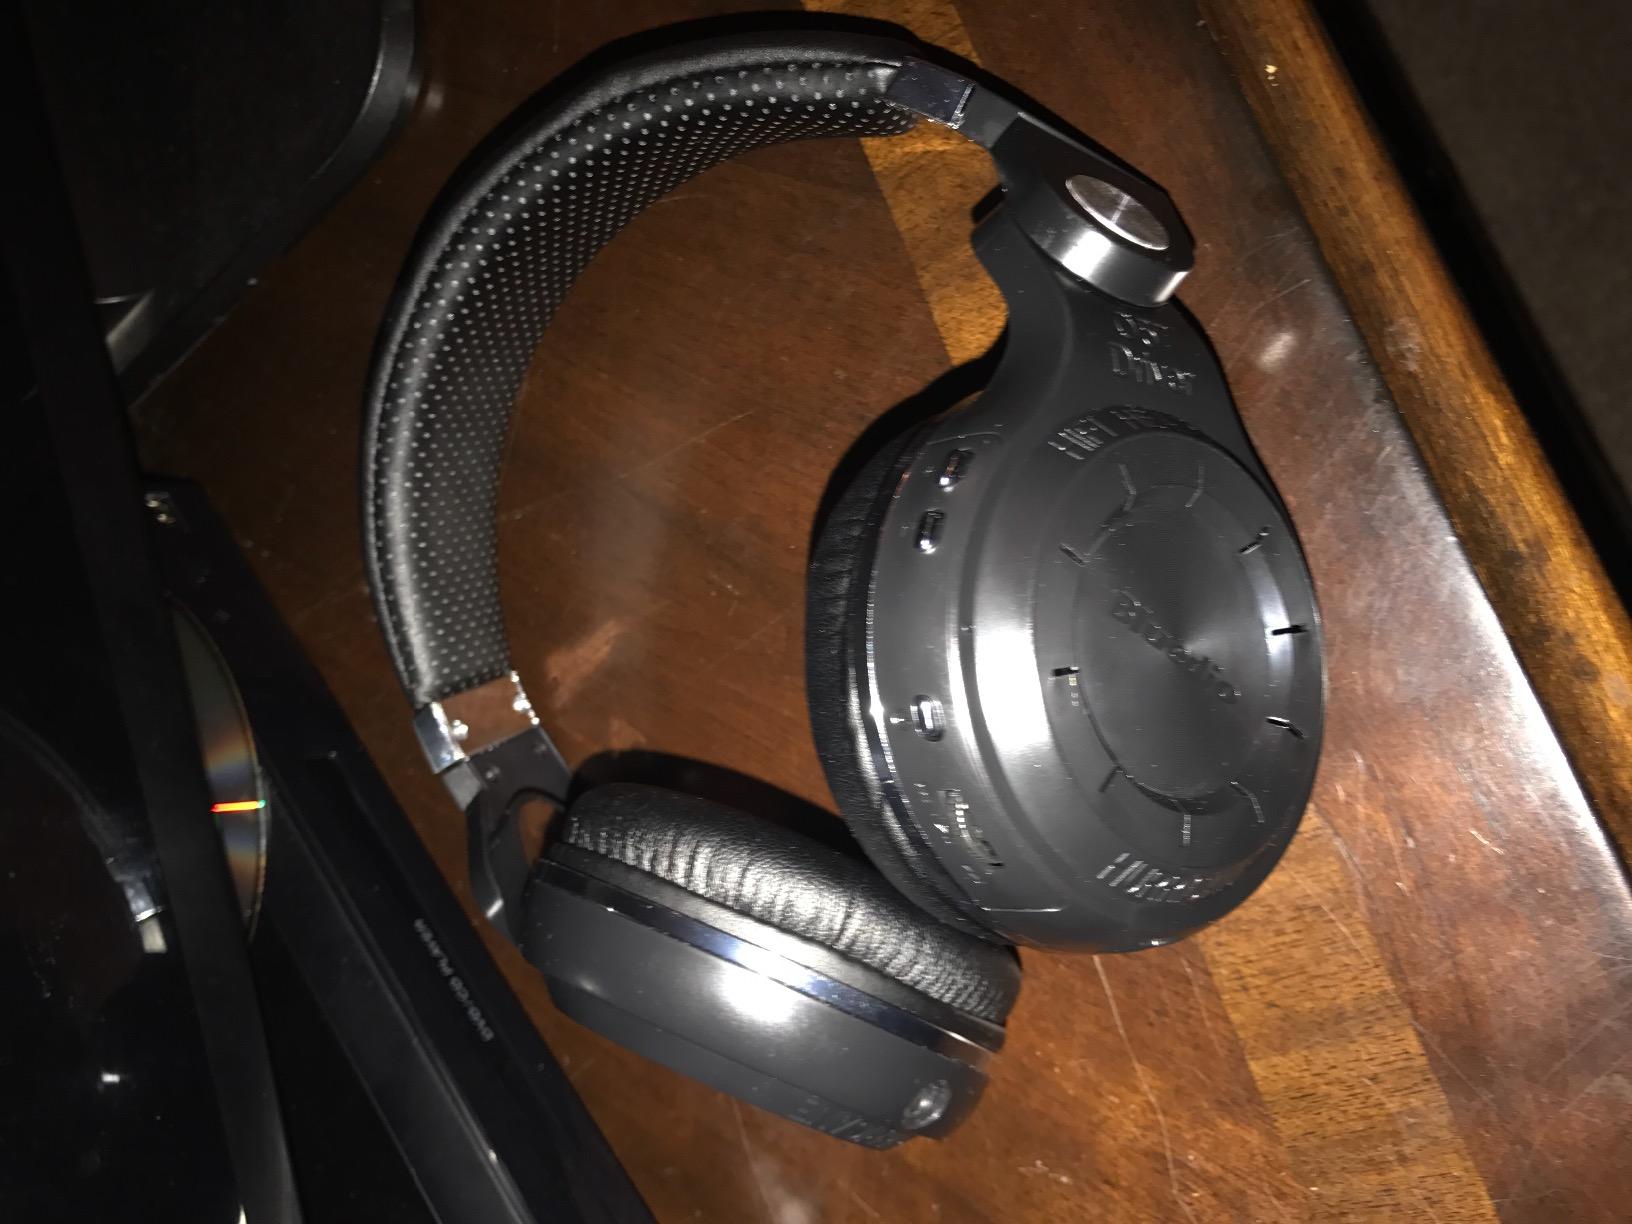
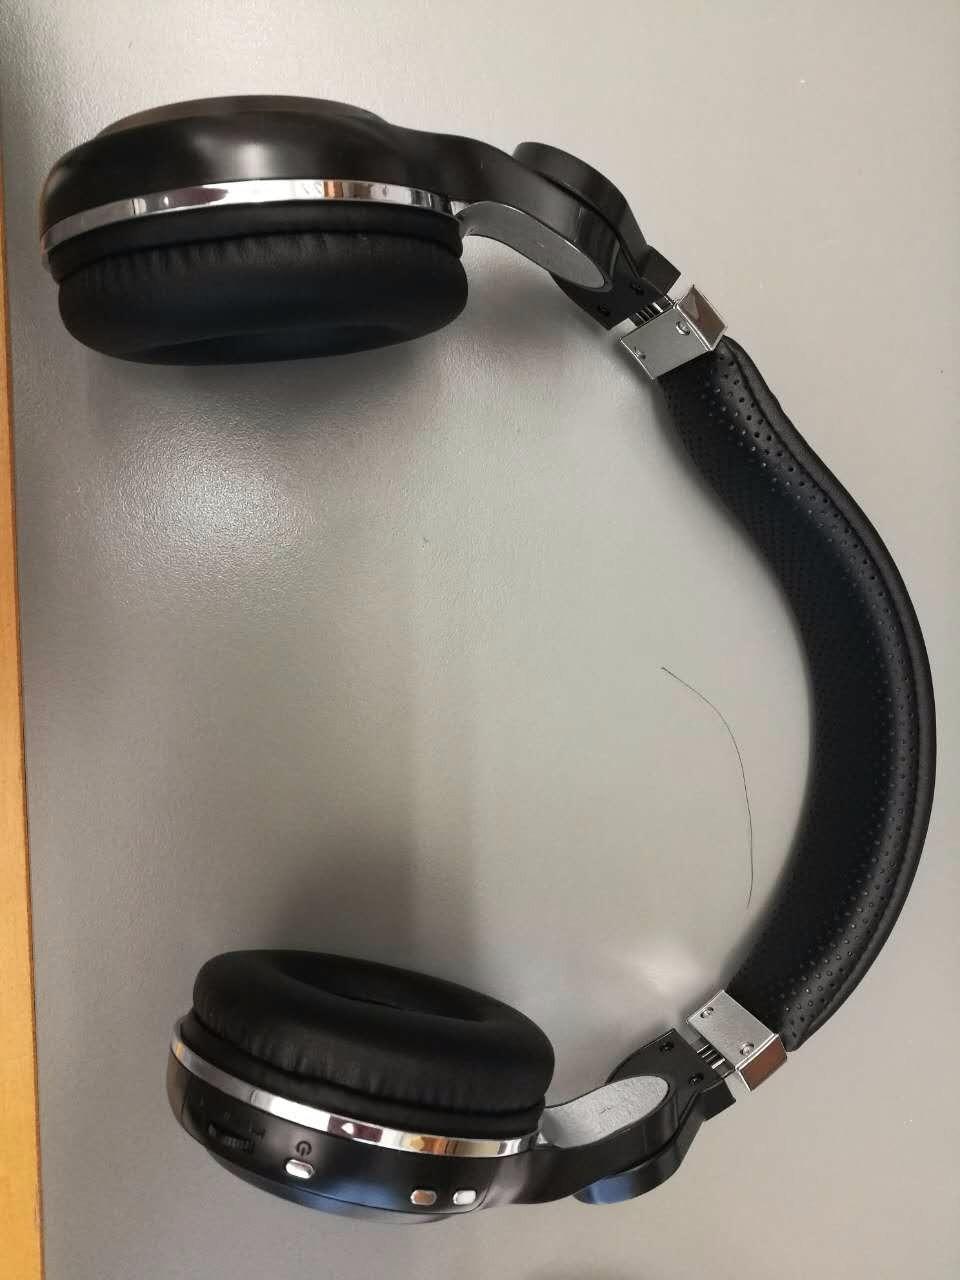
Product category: headphones
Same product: yes